Federico Bahamontes

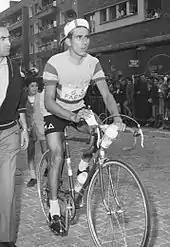
Bahamontes in 1960

In 1960, Bahamontes got no further than the first few days of the Tour, after falling ill. In the 1963 Tour de France, Anquetil beat Bahamontes into second place. Bahamontes and Anquetil performed well in the Alps and after stage 16 were only three seconds apart in first and second place respectively. Anquetil was able to stay with Bahamontes, the superior climber, over the steep climb of the Col de la Forclaz on the following stage, won by Bahamontes. This allowed Anquetil to use his advantage in the time trial to overcome his deficit and claim a fourth Tour victory, while Bahamontes finished second. A year later, in the 1964 Tour de France, Anquetil took his fifth victory and the margin over Bahamontes in third was 4:44; Raymond Poulidor took second place. Bahamontes had his sixth King of the Mountains win and two more stage wins (bringing his total Tour de France stage wins to seven). His final Tour de France came in 1965, where he abandoned on stage 10, having finished the previous day's stage second to last, 40 minutes down. On his final stage, he made one last attack on the Col de Portet d'Aspet, in his own words "to show them [the audience] what they would be missing".